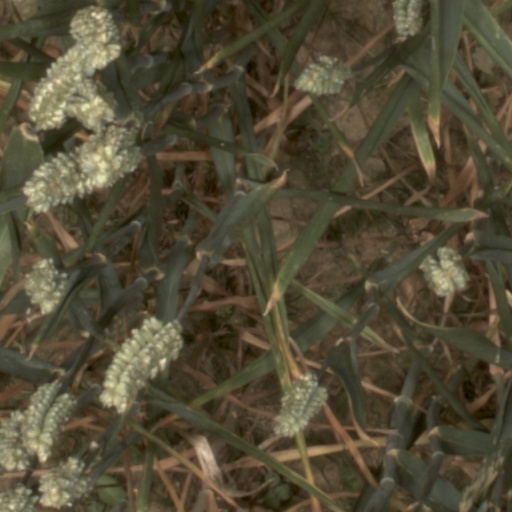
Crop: wheat